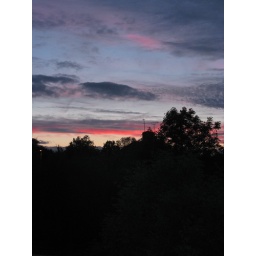
The trees in our back garden against the setting sun and cloud formation.